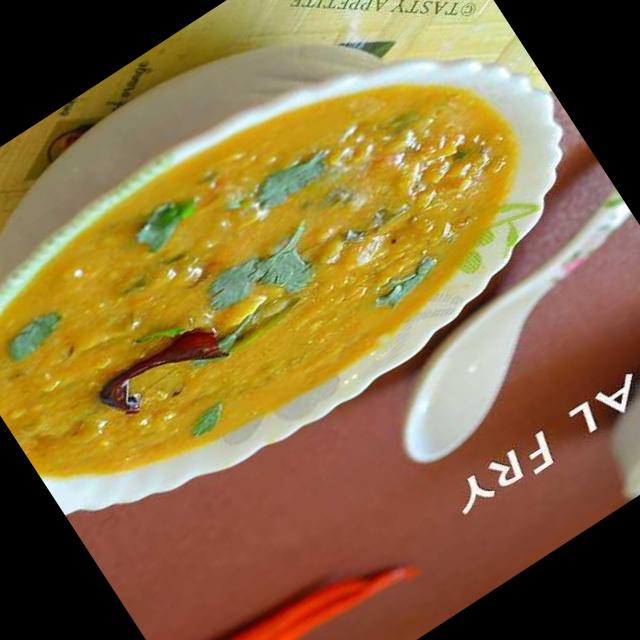
Dish: dal_makhani